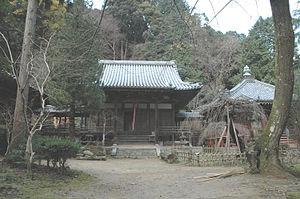
Cette liste présente les sites historiques du Japon situés dans la préfecture urbaine d'Ōsaka.